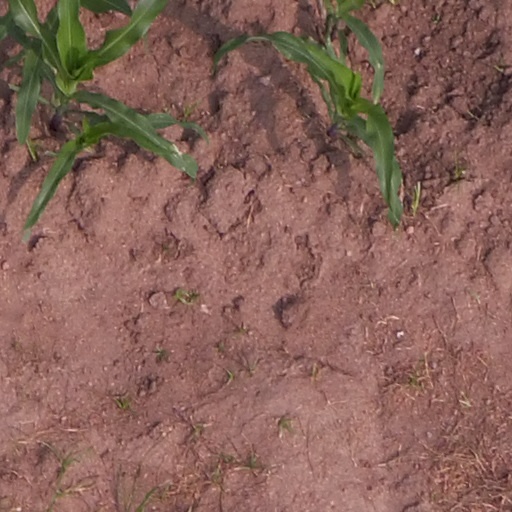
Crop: maize; corn